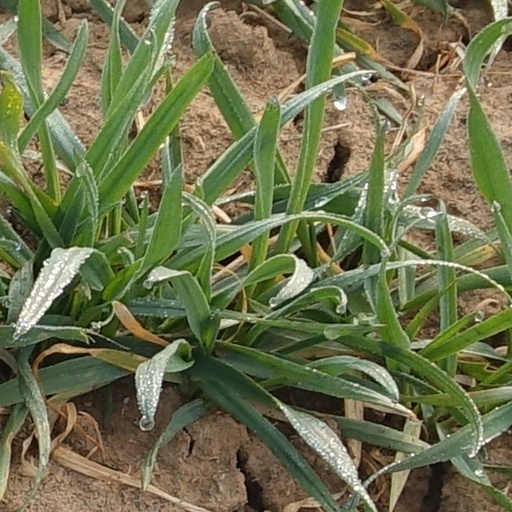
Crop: wheat